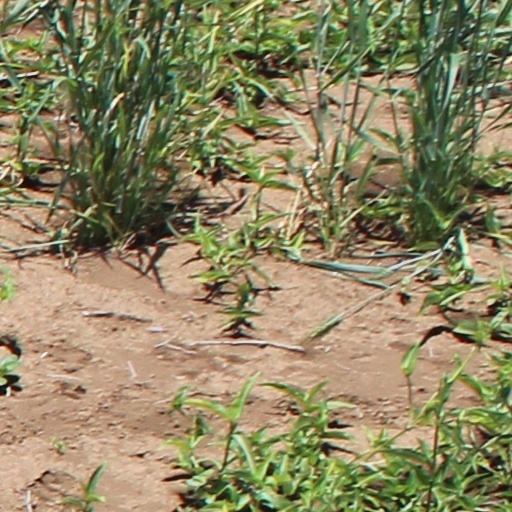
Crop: wheat